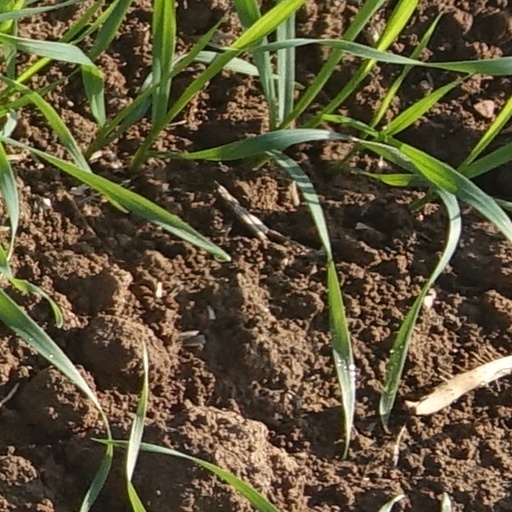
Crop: wheat